Lichnowsky

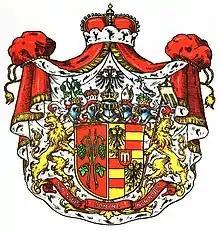
Coat of arms of Prince Lichnowsky, Count of Werdenberg

The House of Lichnowsky or House of Lichnovský is the name of an influential Czech aristocratic family of Silesian and Moravian origin, documented since the 14th century.